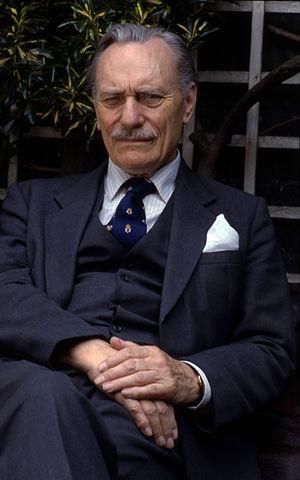
Le powellisme est le nom donné à l'ensemble des politiques assumées par Enoch Powell, membre du Parti conservateur puis du Parti unioniste d'Ulster. Elles découlent de sa haute vision conservatrice et libertaire.